Toivo Aro

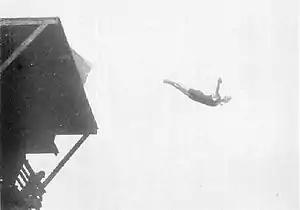
Toivo Aro at the 1912 Olympics

Aro was the Chef de Mission of Finland at the 1928 Winter Olympics. He was the leader of Finland's swimming team at the 1924 and 1936 Summer Olympics. In 1924, he was also a diving judge.